Sardinia

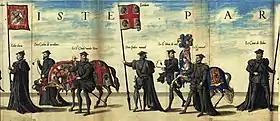
Flag of the Kingdom of Sardinia (center) at the funeral of Charles I of Spain

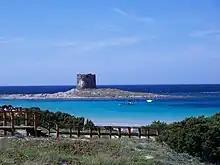
Spanish era coastal tower in Stintino called "Torre della Pelosa"

In the early 11th century, an attempt to conquer the island was made by Mujahid al-Amiri al-Ṣaqlabī, the ruler of Dénia and the Balearic Islands based in the Iberian Peninsula. The only records of that war are from Pisan and Genoese chronicles. The Christians won but, after that, the previous Sardinian kingdom was undermined and subsequently divided into four smaller states: Cagliari ("Calari"), Arborea ("Arbaree"), Gallura, and Torres or Logudoro.